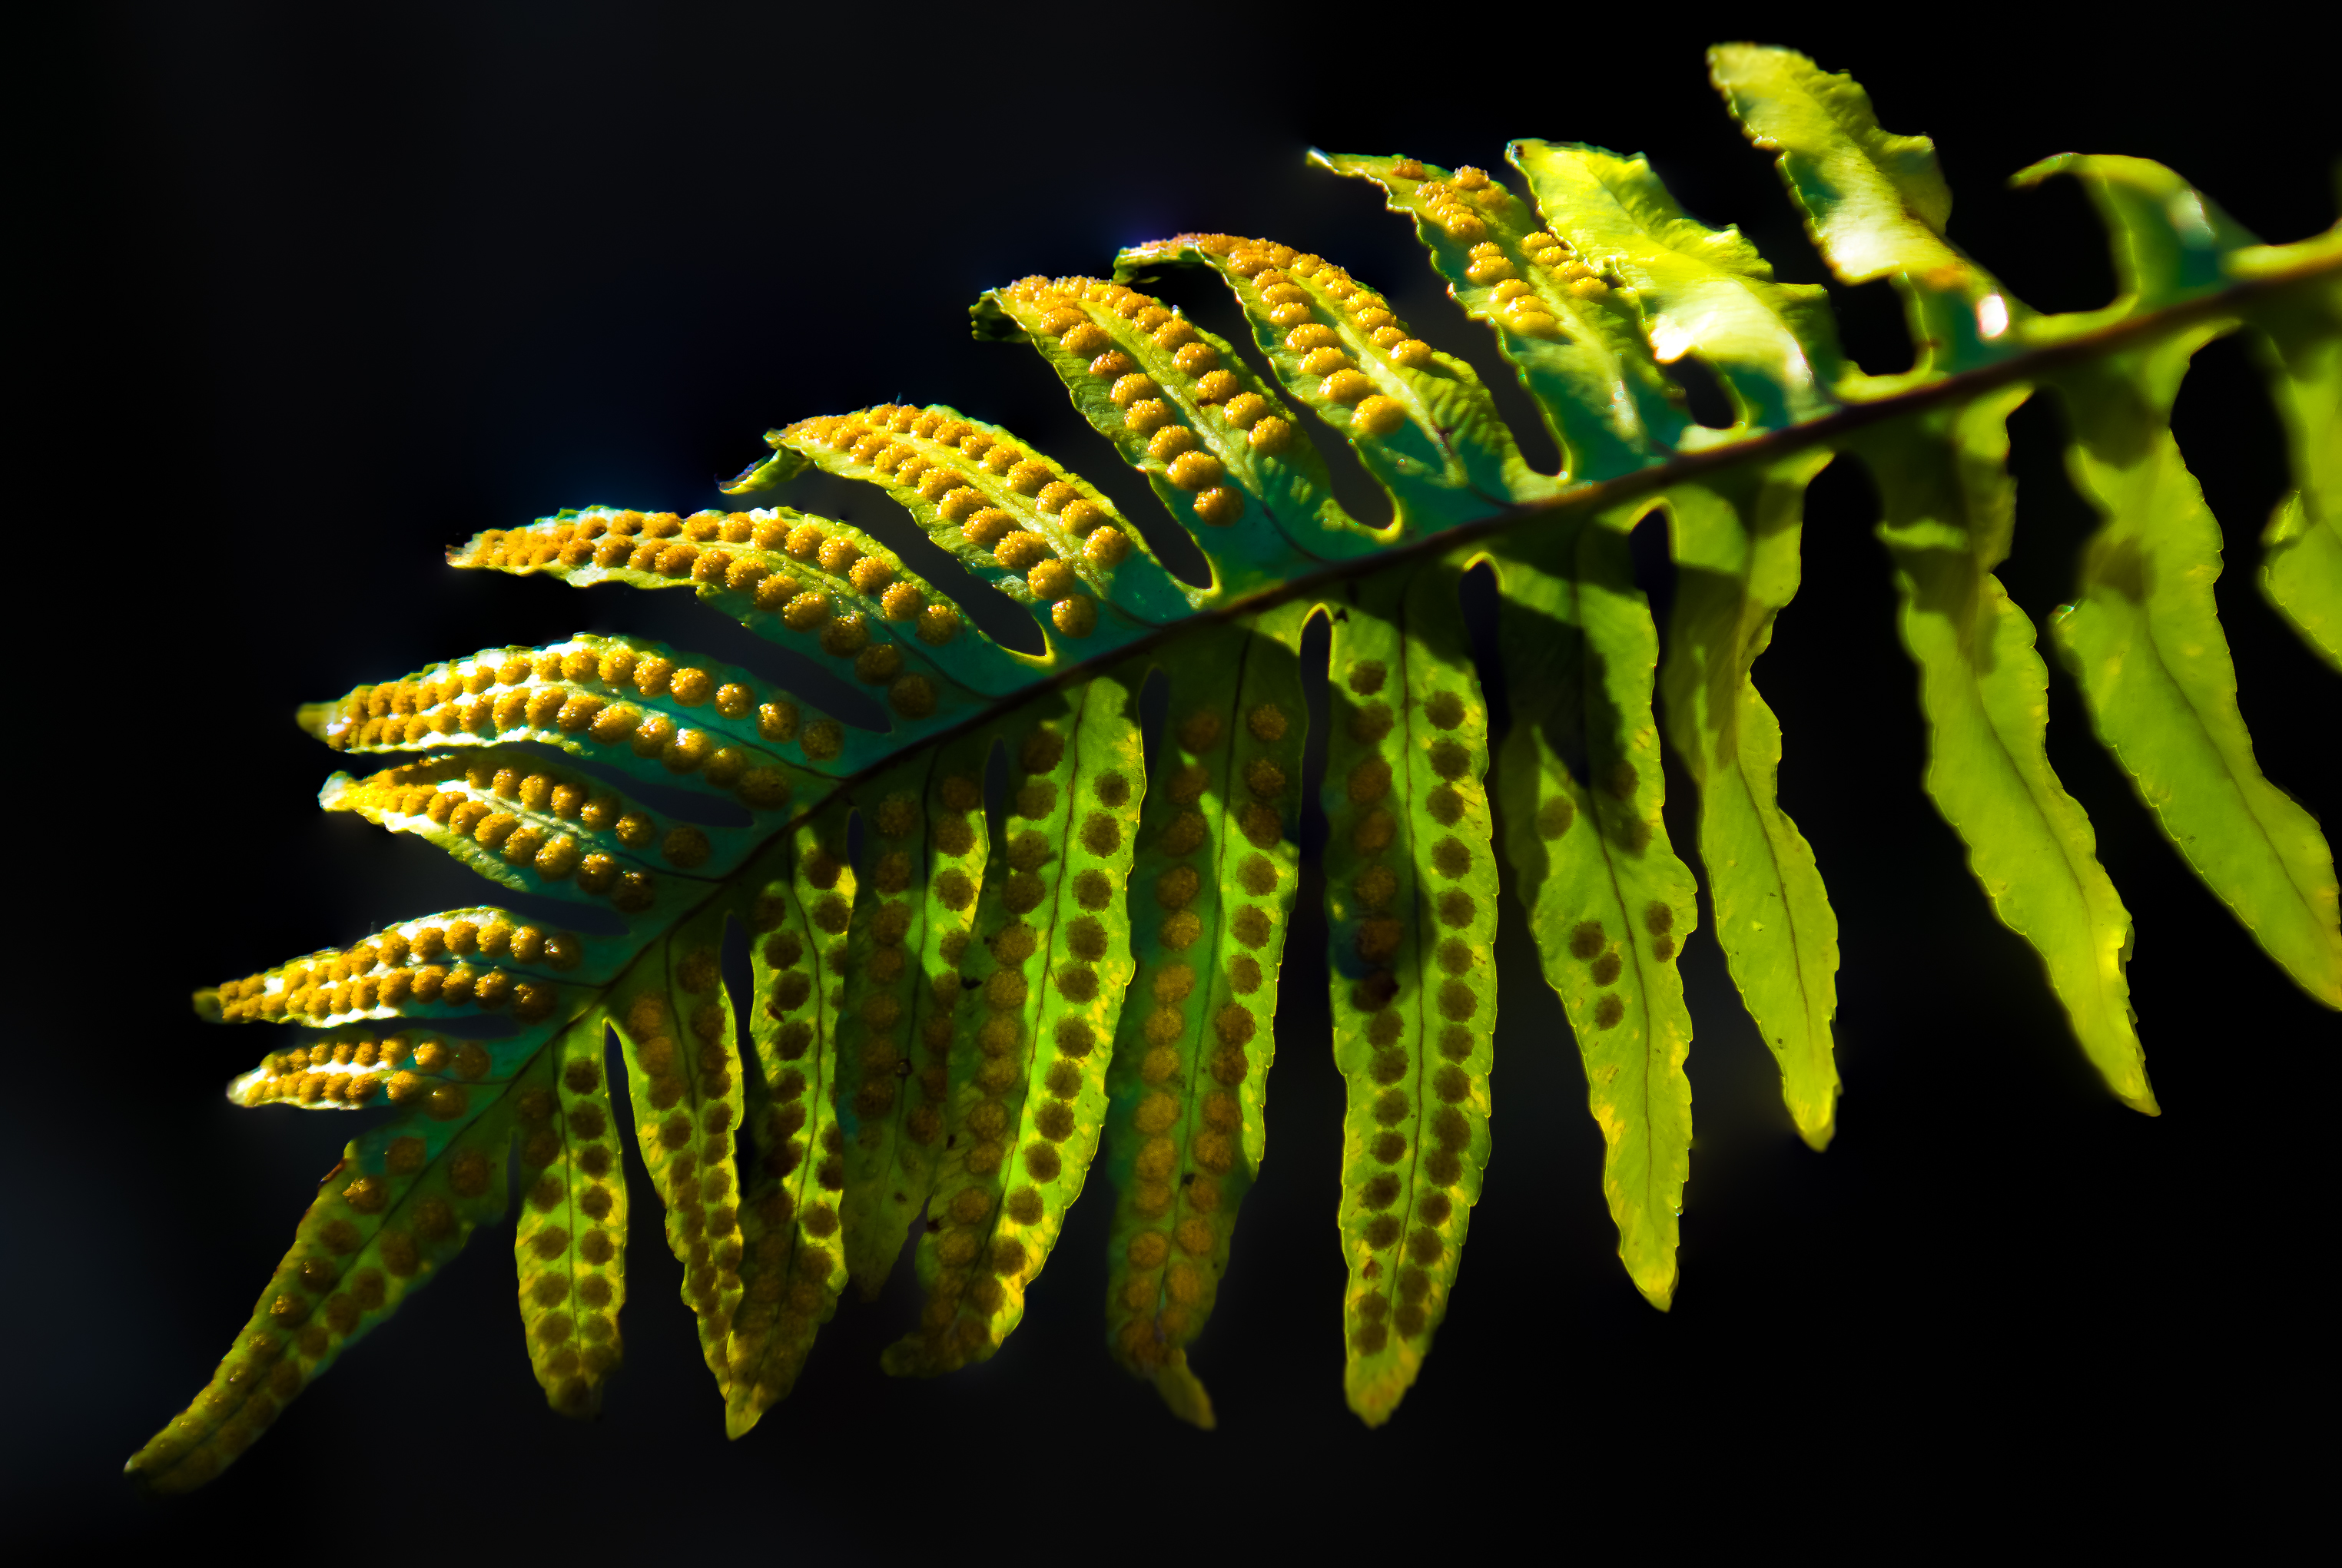
tree, nature, branch, plant, leaf, flower, green, macro, botany, yellow, flora, fern, flowers, close up, naturaleza, ggl1, gaby1, xovesphoto, sonya77, minolta100mm, helecho, macro photography, plant stem, land plant, ferns and horsetails, vascular plant